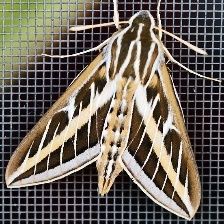
Species: WHITE LINED SPHINX MOTH